Science and invention in Birmingham

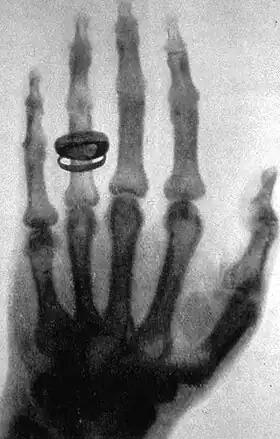
An early radiograph. The first radiograph used to assist in surgery was taken by the pioneer of medical X-rays, Major John Hall-Edwards.

1885: Birmingham School of Art becomes the first municipal school of art. It later becomes the leading centre for the Arts and Crafts movement.